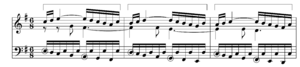
En musique, un pont est un court passage, plus ou moins développé, servant de transition entre deux phrases ou deux sections d'une œuvre. C'est ainsi que le pont peut désigner la partie « B » d'un morceau de structure « AABA », par exemple, en jazz.